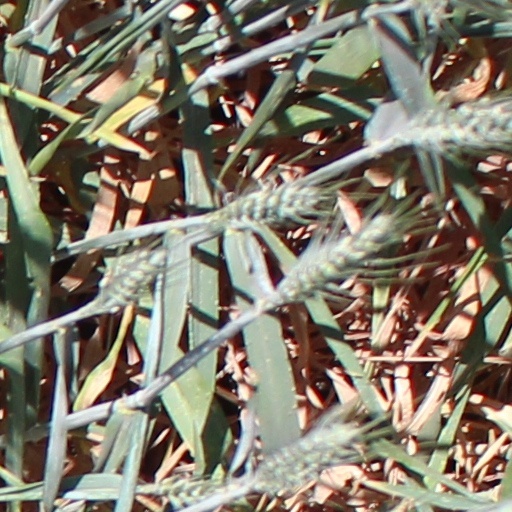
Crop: wheat